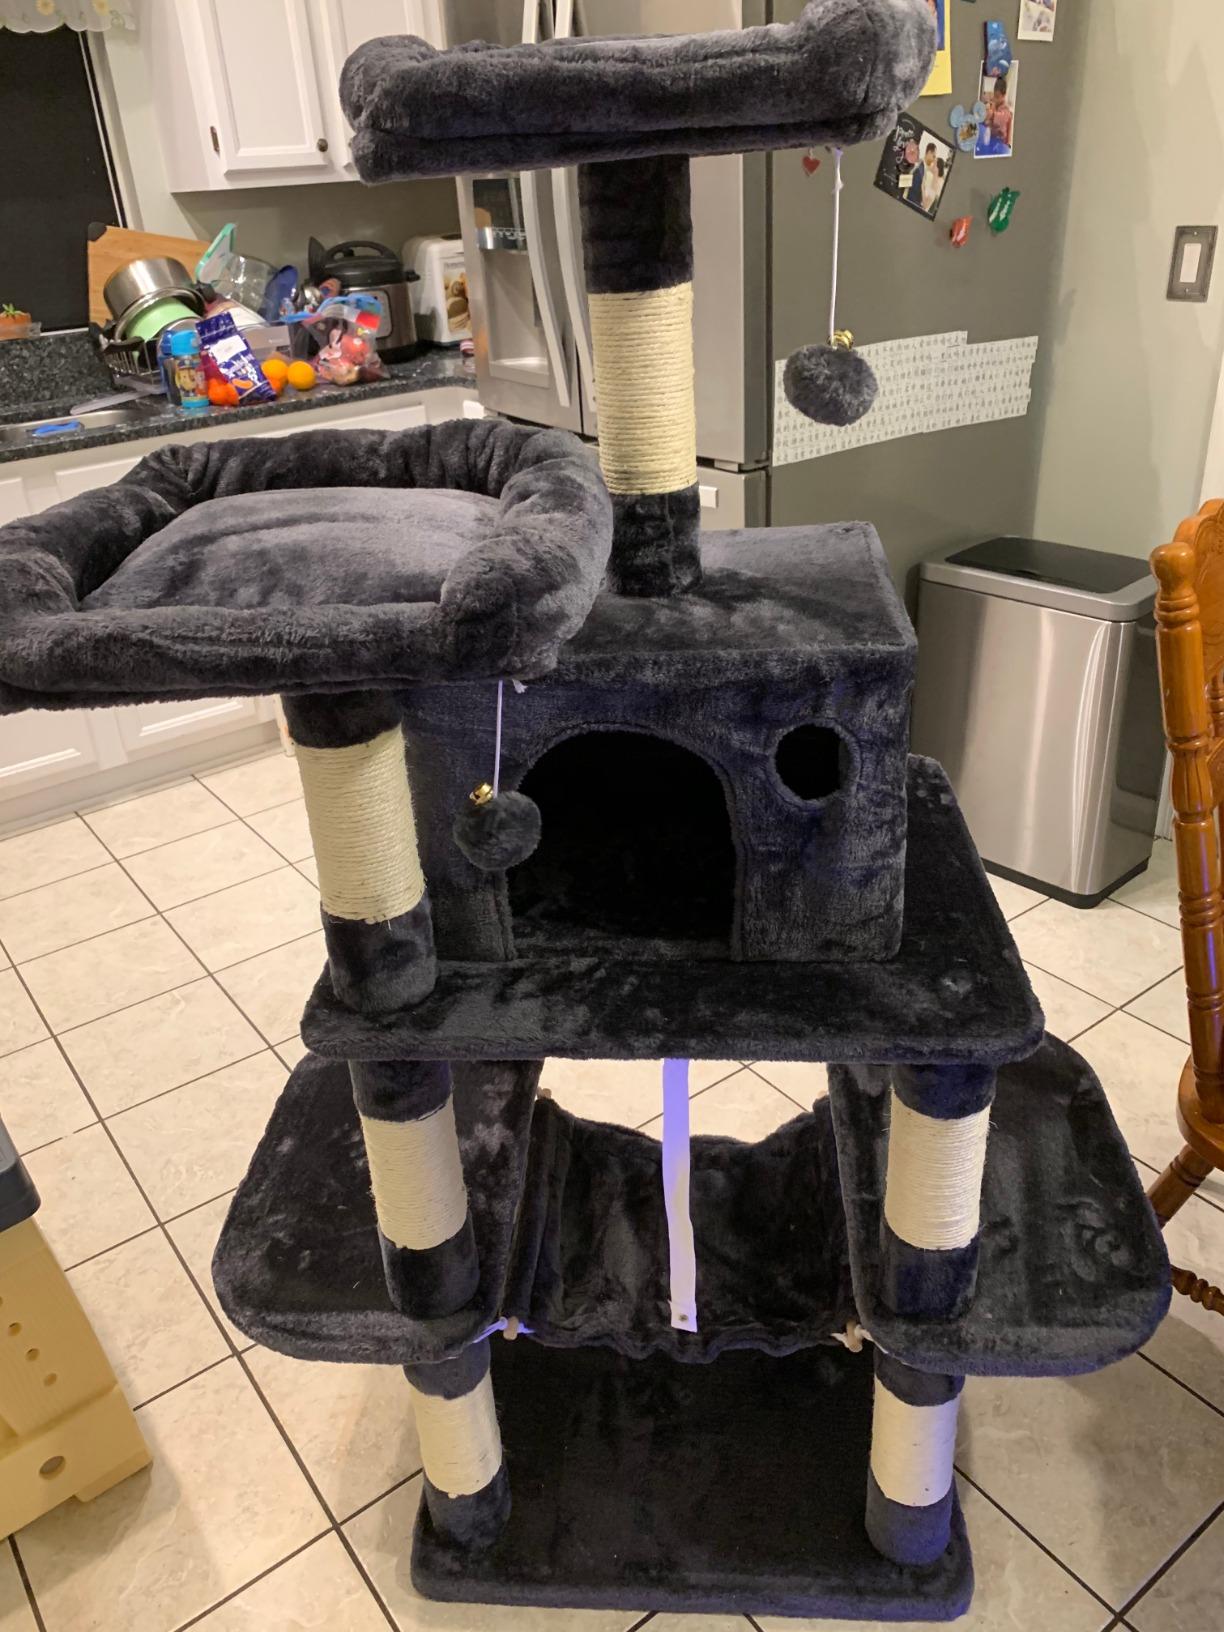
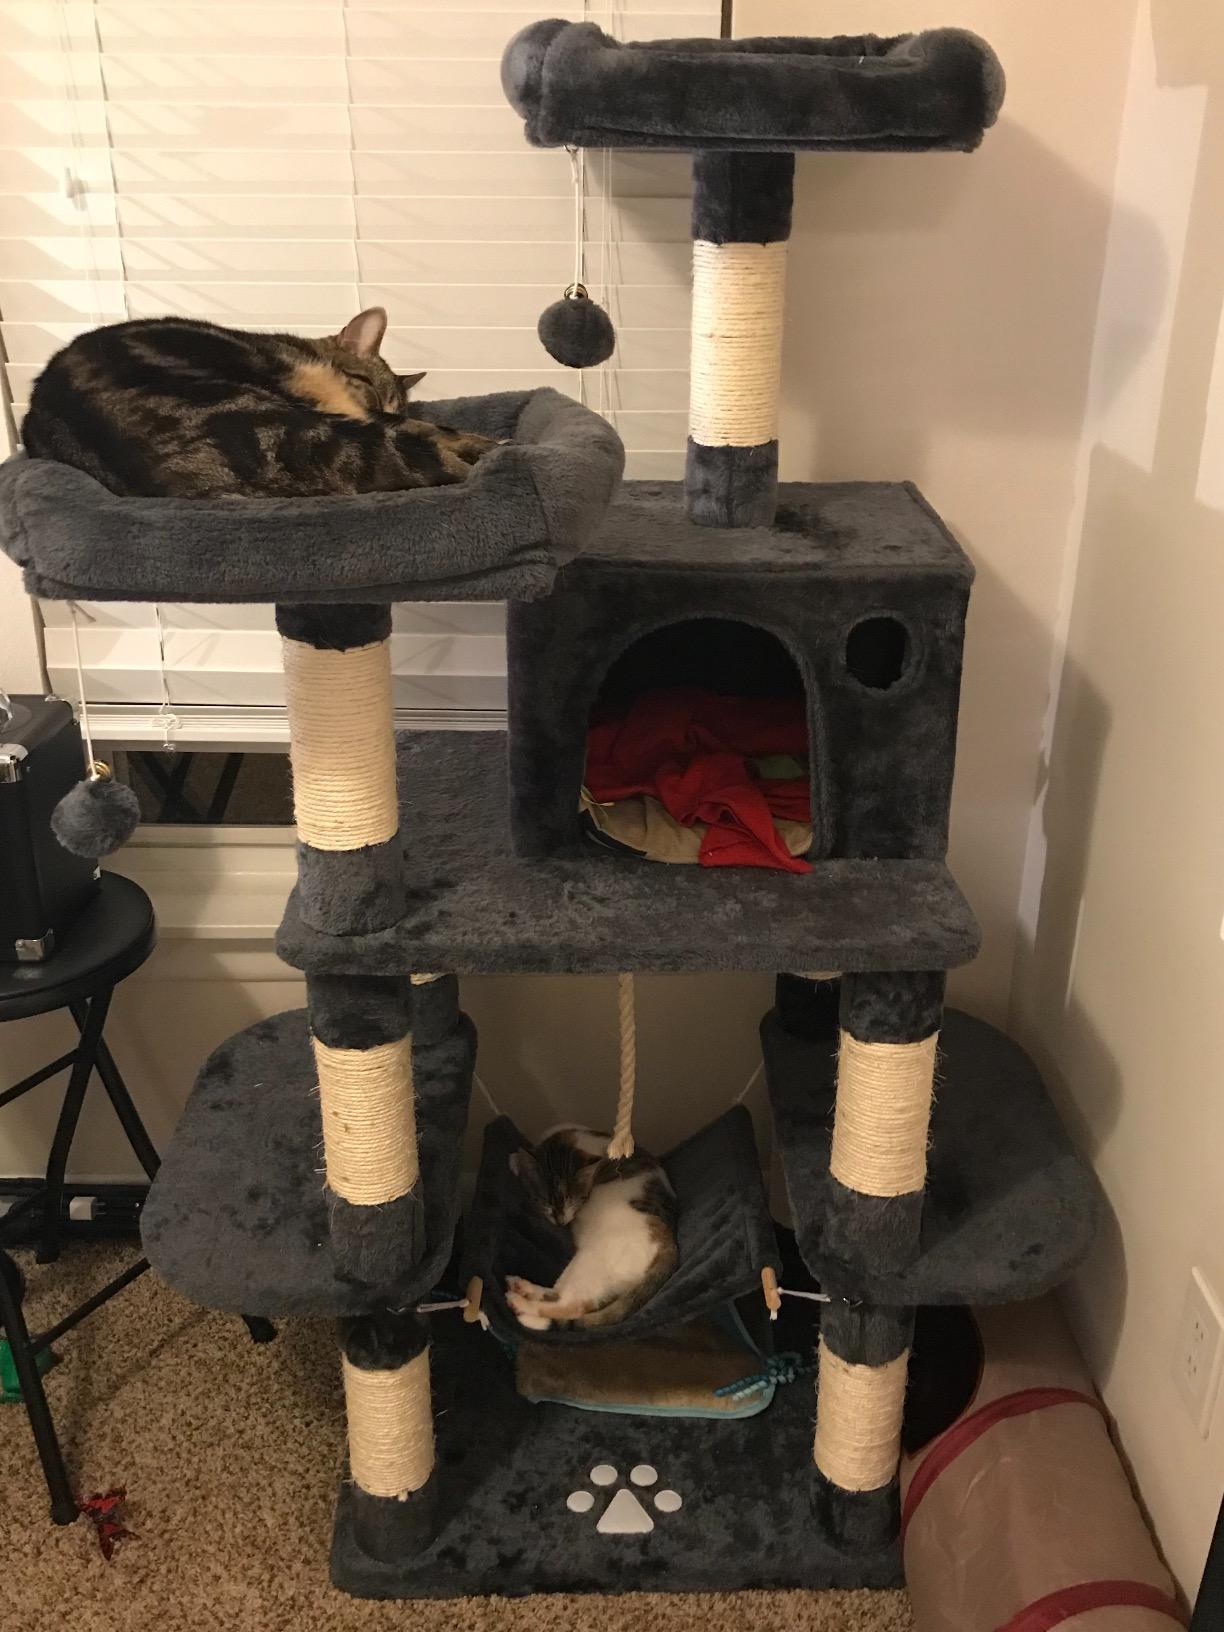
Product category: items_cat tree
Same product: yes